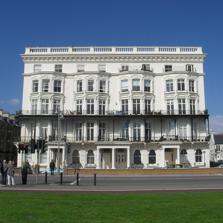
Building: Adelaide Mansions
Country: United Kingdom
Year built: 1873
Historic site in Brighton and Hove , United Kingdom Adelaide Mansions The building from the south Location 1–4 Kingsway, Hove , Brighton and Hove BN3 2FD, United Kingdom Coordinates 50°49′28″N 0°09′57″W / 50.8244°N 0.1658°W / 50.8244; -0.1658 Built 1873 Architect Thomas Lainson Architectural style(s) Classical / Italianate Listed Building – Grade II Official name Adelaide Mansions, 1–4 Kingsway Designated 2 November 1992 Reference no. 1205849 Location within Brighton and Hove Adelaide Mansions is a residential building on the seafront in Hove , part of the city of Brighton and Hove in East Sussex , England .  The "handsome block", decorated with ornate details, was erected in 1873 to the design of local architect Thomas Lainson . English Heritage has listed the building at Grade II for its architectural and historical importance. Location Adelaide Mansions is located at the junction of St John's Road and Kingsway in Hove.  Kingsway is the seafront road in this part of Hove; renamed several times, it took its present name in February 1910 to commemorate King Edward VII (1841-1910). St John's Road leads northwards from the seafront to Palmeira Square and St John the Baptist's Church , from which it took its name in 1907 (previously it was called Palmeira Mews Road). Adelaide Crescent , an architectural set-piece dating from the mid-19th century, lies to the east; both the crescent and the mansions were named after Adelaide of Saxe-Meiningen (1792–1849); landowner and developer Isaac Lyon Goldsmid (1778–1859) asked King William IV (1765–1837) for permission to use his queen's name. History Prolific Brighton-based architect Thomas Lainson (1825–1898) designed the block in 1873 on land that was part of the Wick estate —a large area of agricultural land between the growing town of Brighton and the village of Hove.  This land was owned by Isaac Lyon Goldsmid by the 1830s, and he set about developing it with high-class housing.  His Adelaide Crescent scheme, intended to be a rival to Brighton's Kemp Town development, was built between the 1830s and 1860s.  Financial problems and the spectacular destruction of the crescent's principal feature, the Anthaeum indoor garden and conservatory, delayed the scheme's progress. By 1873, there was still open land to the west fronting Kingsway, and it was on this site adjoining the southwest corner of the crescent that the mansions were built. The builder was Jabez Reynolds senior who built about 1,000 houses in Brighton and Hove including other landmark and listed buildings such as Palmeira Mansions, Medina Terrace and the workhouse on Elm Grove, now Brighton General Hospital. Until 1918, the building was in residential use. In that year numbers 3 and 4 were turned into the Lawns Hotel, a luxury hotel "noted for its quiet comfort and excellent cuisine". Rates were four guineas per week at first. By the 1970s its character had changed from a conventional hotel to more of a long-stay residence: there were 47 bedrooms, over half of which were occupied by (mostly elderly) residents. Its fortunes declined in the 1980s: the building suffered £100,000 of damage in the Great Storm of 1987 , and months later a faulty heating system caused fumes to escape and led to the closure of part of the hotel. In 1990 the Zipadeedoodah Bar and First Avenue Restaurant were established on the ground floor, but by 2001 all had closed down and numbers 3 and 4 were converted back into flats. Adelaide Mansions was listed at Grade II by English Heritage on 2 November 1992. This status is awarded to "nationally important" buildings of "special interest". As of February 2001, it was one of 1,124 Grade II-listed buildings and structures, and 1,218 listed buildings of all grades, in the city of Brighton and Hove . Notable residents Hilton Philipson (1892-1941), National Liberal Party Member of Parliament for Berwick-upon-Tweed in 1922, lived at 1 Adelaide Mansions in 1903. Vere Fane Benett-Stanford , Conservative Member of Parliament for Shaftesbury from 1873 to 1880. Woolf Barnato (1895-1948), financier and racing driver. Architecture It has a terrace of four-storey, three- bay houses with Classical touches such as Doric -columned porches. There are ground-floor sash windows and iron balconies, and a parapet with a balustrade runs along the top of the building. See also Grade II listed buildings in Brighton and Hove: A–B Media related to Adelaide Mansions at Wikimedia Commons v t e Buildings and architecture of Brighton and Hove Heritage Conservation areas Listed buildings : Grade I Grade II* Grade II: A–B C–D E–H I–L M N–O P–R S T–V W–Z Places of worship List of places of worship (see list for links to individual articles) List of demolished places of worship Houses, flats and mansions Adelaide Mansions Chartwell Court Courtenay Gate Embassy Court Fife House French Convalescent Home Grand Ocean, Saltdean Gwydyr Mansions 75 Holland Road Marine Gate Marlborough House Moulsecoomb Place New England Quarter Ovingdean Grange Ovingdean Rectory Patcham Place Pelham Institute Percy and Wagner Almshouses Portslade Manor (ruined) Preston Manor Regency Town House Southdown House Stanmer House Sussex Heights Tower House Van Alen Building Western Pavilion Crescents, squares and terraces Adelaide Crescent Arundel Terrace Bedford Square Belgrave Place Bloomsbury Place Brunswick Town Eastern Terrace Hanover Crescent Kemp Town Lansdowne Square Marine Square Montpelier Crescent New Steine Norfolk Square Norfolk Terrace Old Steine Oriental Place Palmeira Square Park Crescent Pelham Square Powis Square Regency Square Roundhill Crescent Royal Crescent Russell Square Vernon Terrace Wykeham Terrace Commercial buildings Amex House Churchill Square Citibase Brighton, 95 Ditchling Road Gothic House, 95–96 Western Road Hanningtons 20–22 Marlborough Place 155–158 North Street 163 North Street 2–3 Pavilion Buildings Princes House, 166–169 North Street 9 Pool Valley Institutional and civic buildings BHASVIC Brighton General Hospital Brighton Law Courts Brighton Town Hall Hove Library Hove Town Hall Hove Trial Centre Jubilee Library Kings House Ovingdean Hall School Police Convalescent Seaside Home (former ) Preston Barracks Royal Alexandra Children's Hospital Royal Sussex County Hospital The Keep The Montefiore Hospital University of Brighton University of Sussex Varndean College Schools: List of former board schools Blatchington Mill School Brighton Aldridge Community Academy Brighton and Hove High School Brighton College Brighton College Preparatory School Cardinal Newman RC School Deepdene School Dorothy Stringer School Hove Park School King's School Longhill High School Ovingdean Hall School Patcham High School Portslade Aldridge Community Academy Roedean School St Aubyns School Varndean School Hotels and inns Hotels: Bedford Clarence Grand ( 1984 bombing ) Metropole Norfolk Old Ship Royal Albion Royal York Inns and pubs: The Cricketers Freemasons Tavern Hangleton Manor Inn King and Queen Prince Albert Royal Pavilion Tavern Entertainment and leisure The Arch Blind Tiger Club (former) Brighton Aquarium (Sea Life Brighton) Brighton Centre Brighton Marina Brighton Wheel (removed) Falmer Stadium King Alfred Centre Medina House (demolished) Pryzm Revenge Royal Pavilion Saltdean Lido Withdean Stadium Museums: Booth Museum Brighton Fishing Museum Brighton Museum and Art Gallery Brighton Toy and Model Museum British Engineerium Hove Museum and Art Gallery Cinemas and theatres: ABC Cinema (former) Astoria (demolished) Attenborough Centre for the Creative Arts Brighton Dome and Studio (Pavilion) Theatre Brighton Hippodrome (former) Duke of York's Picture House Komedia Marlborough Pub and Theatre Old Market Open Air Theatre Regent Cinema (demolished) Theatre Royal Piers Brighton Palace Pier Royal Suspension Chain Pier (demolished) West Pier Windmills Beacon Mill, Rottingdean Waterhall Mill, Patcham West Blatchington Windmill Miscellaneous Anthaeum (demolished) Barford Court Chattri Church Street Drill Hall (former) Clock Tower 11 Dyke Road Foredown Tower Hove War Memorial i360 Madeira Terrace North Gate of the Royal Pavilion Patcham Pylons Peace Statue Pepper Pot Ralli Hall St Dunstan's Sassoon Mausoleum Statue of Queen Victoria, Hove Steine House (YMCA) Waste House Whitehawk Hill transmitting station Related topics Ammonite order Bungaroosh Cemeteries and crematoria Landmarks Mathematical tiles Regency architecture Tallest buildings and structures Architects Charles Busby Clayton & Black John Leopold Denman Thomas Lainson John Nash Gilbert Murray Simpson Thomas Simpson Basil Spence Amon Henry Wilds Amon Wilds References Notes